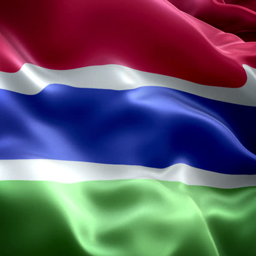
national flag , new and different ripple effect .